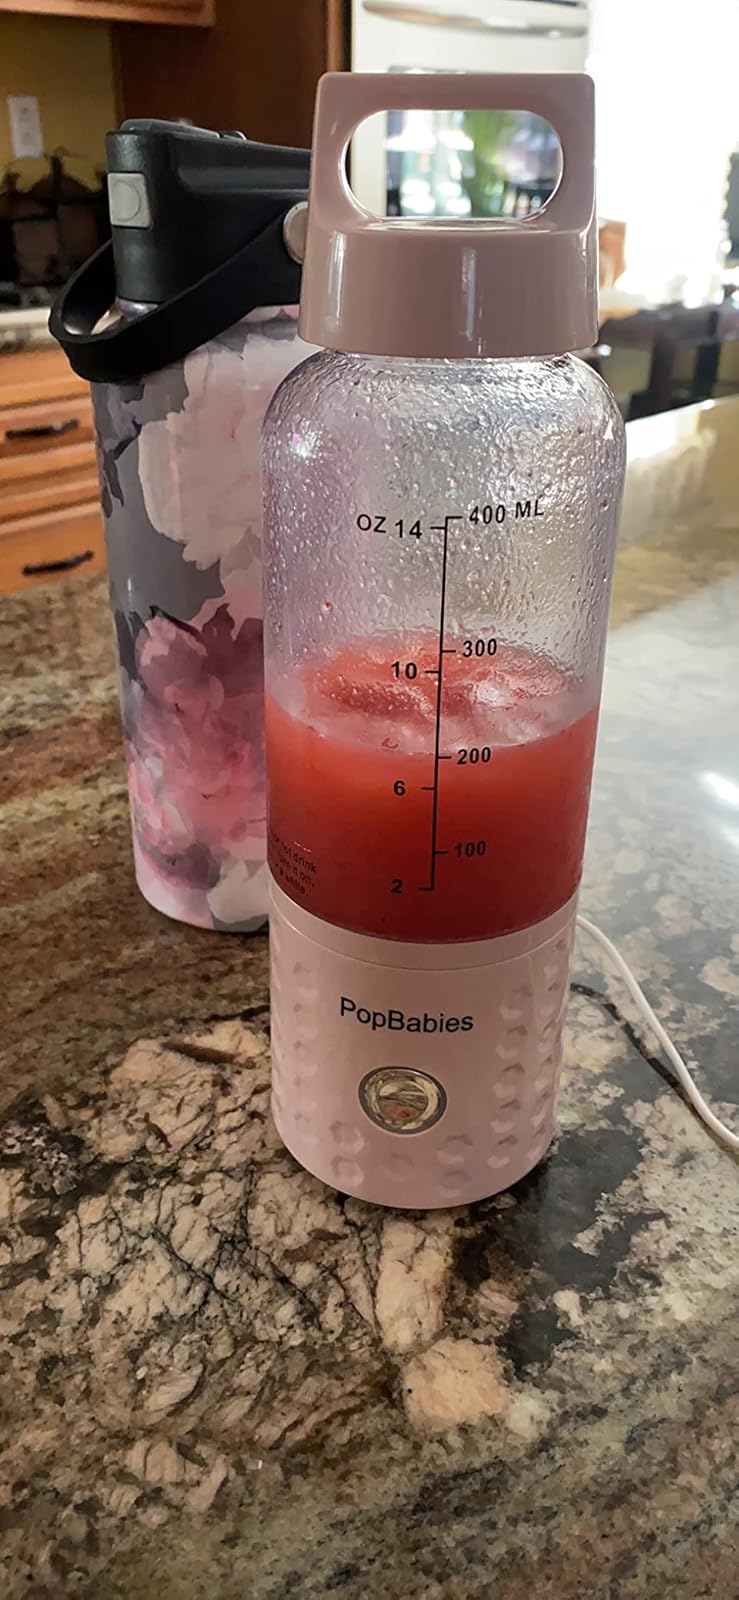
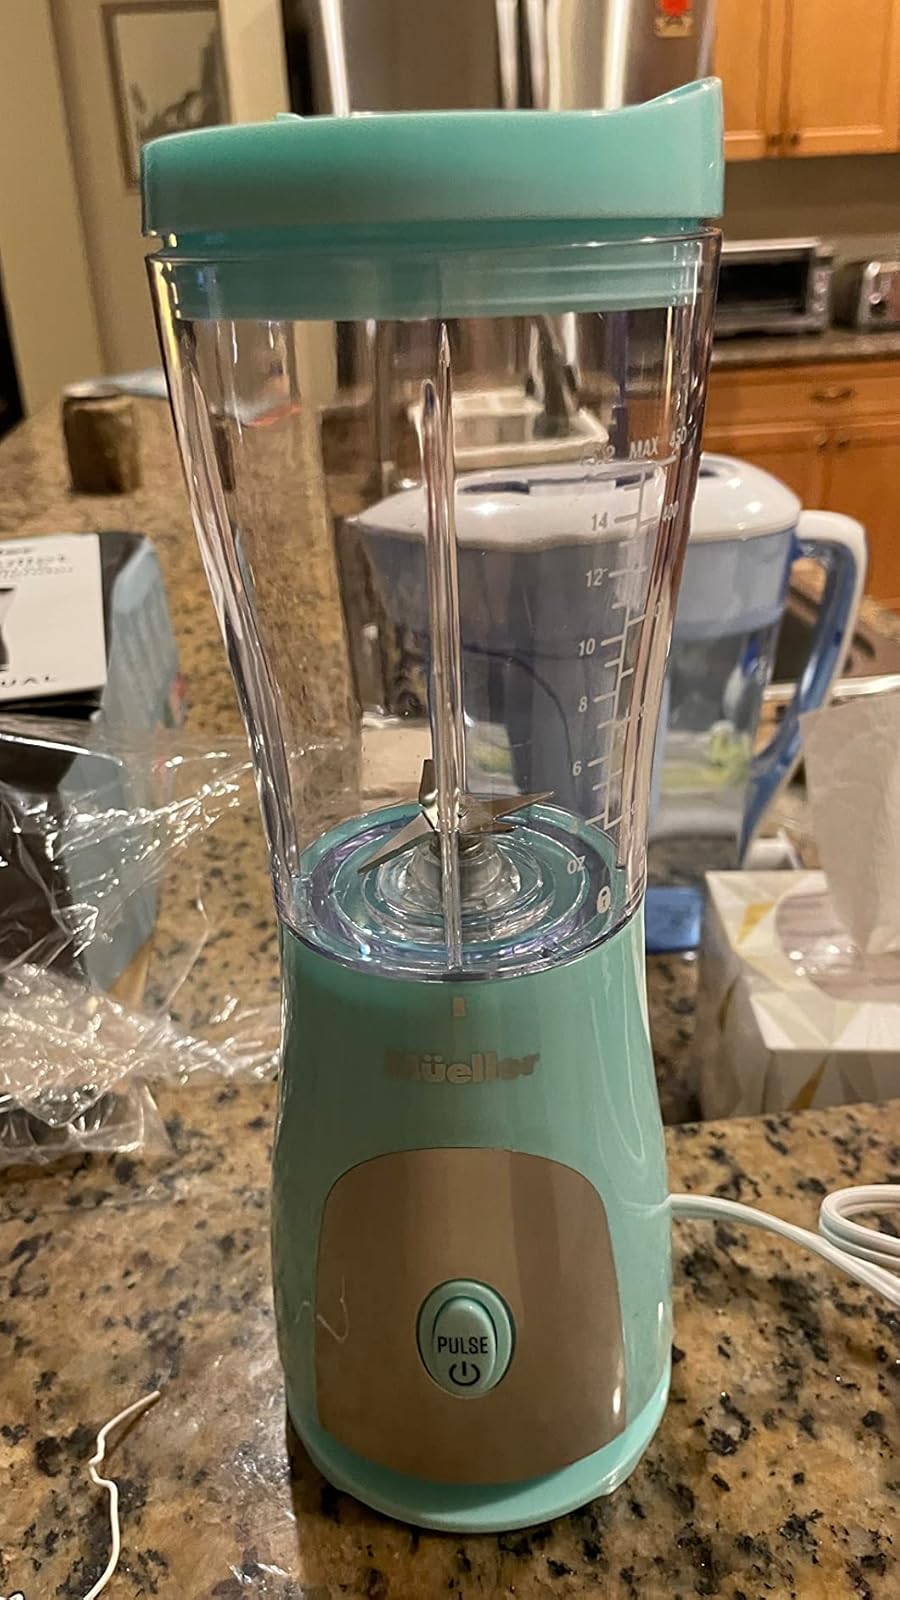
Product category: items_blender
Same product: no